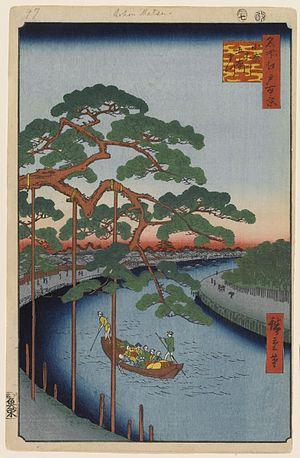
Les Cent vues d'Edo constituent, avec Les Cinquante-trois Stations du Tōkaidō et Les Soixante-neuf Stations du Kiso Kaidō, l'une des séries d'estampes majeures que compte l'œuvre très abondante du peintre japonais Hiroshige. Malgré le titre de l'œuvre, réalisée entre 1856 et 1858, il y a en réalité 119 estampes qui toutes utilisent la technique de la xylographie. La série appartient au style de l'ukiyo-e, mouvement artistique portant sur des sujets populaires à destination de la classe moyenne japonaise urbaine qui s'est développée durant l'époque d'Edo. Plus précisément, elle relève du genre des meisho-e célébrant les paysages japonais, un thème classique dans l'histoire de la peinture japonaise. Quelques-unes des gravures sont réalisées par son élève et fils adoptif, Utagawa Hiroshige II qui, pendant un temps, utilise ce pseudonyme pour signer certaines de ses œuvres.